Kassel

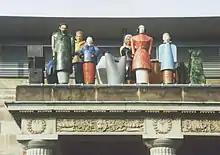
Installation by Thomas Schütte on the portico of the former Residenzpalais during Documenta IX, 1992

The first German observatory was built in Kassel in 1558, and a later version from 1714 survives as the Bellevue Palace. The "Ottoneum", the first permanent German theatre building, was built in 1606. The old building is today the Natural History Museum, and the now-called Staatstheater Kassel is located in a nearby building that was constructed in the 1950s.